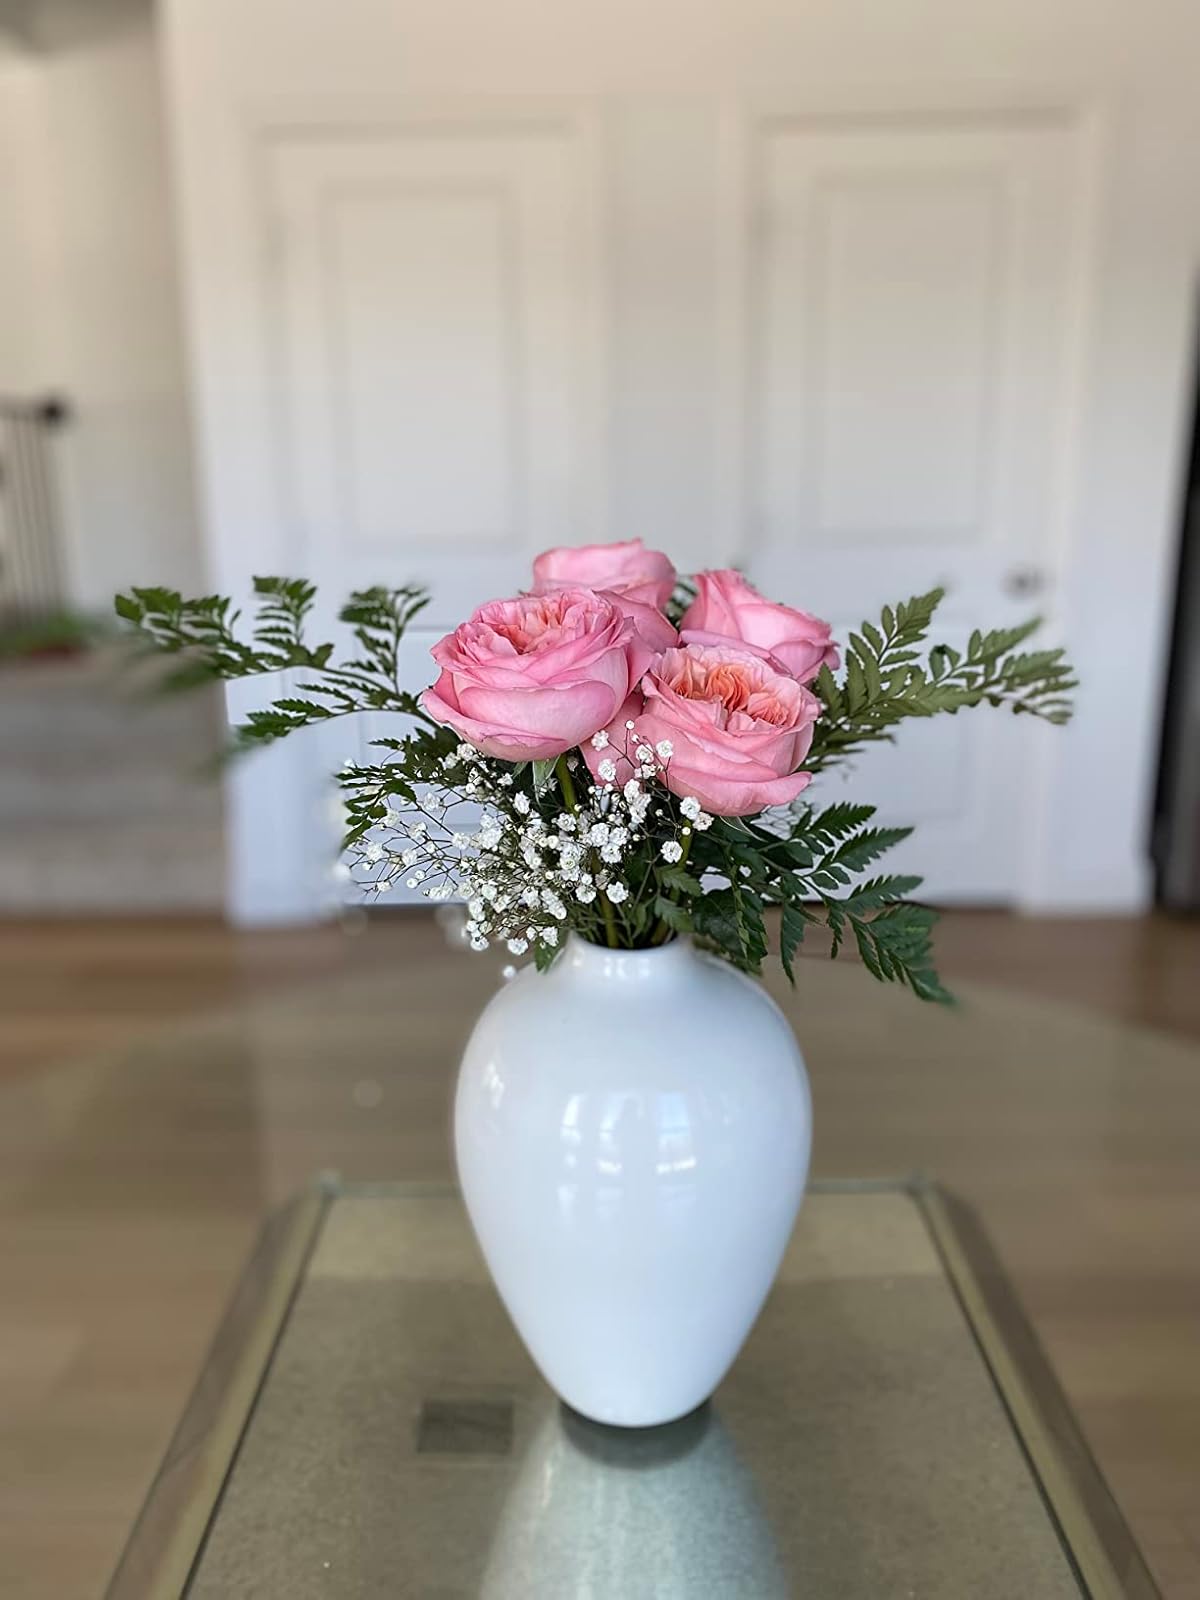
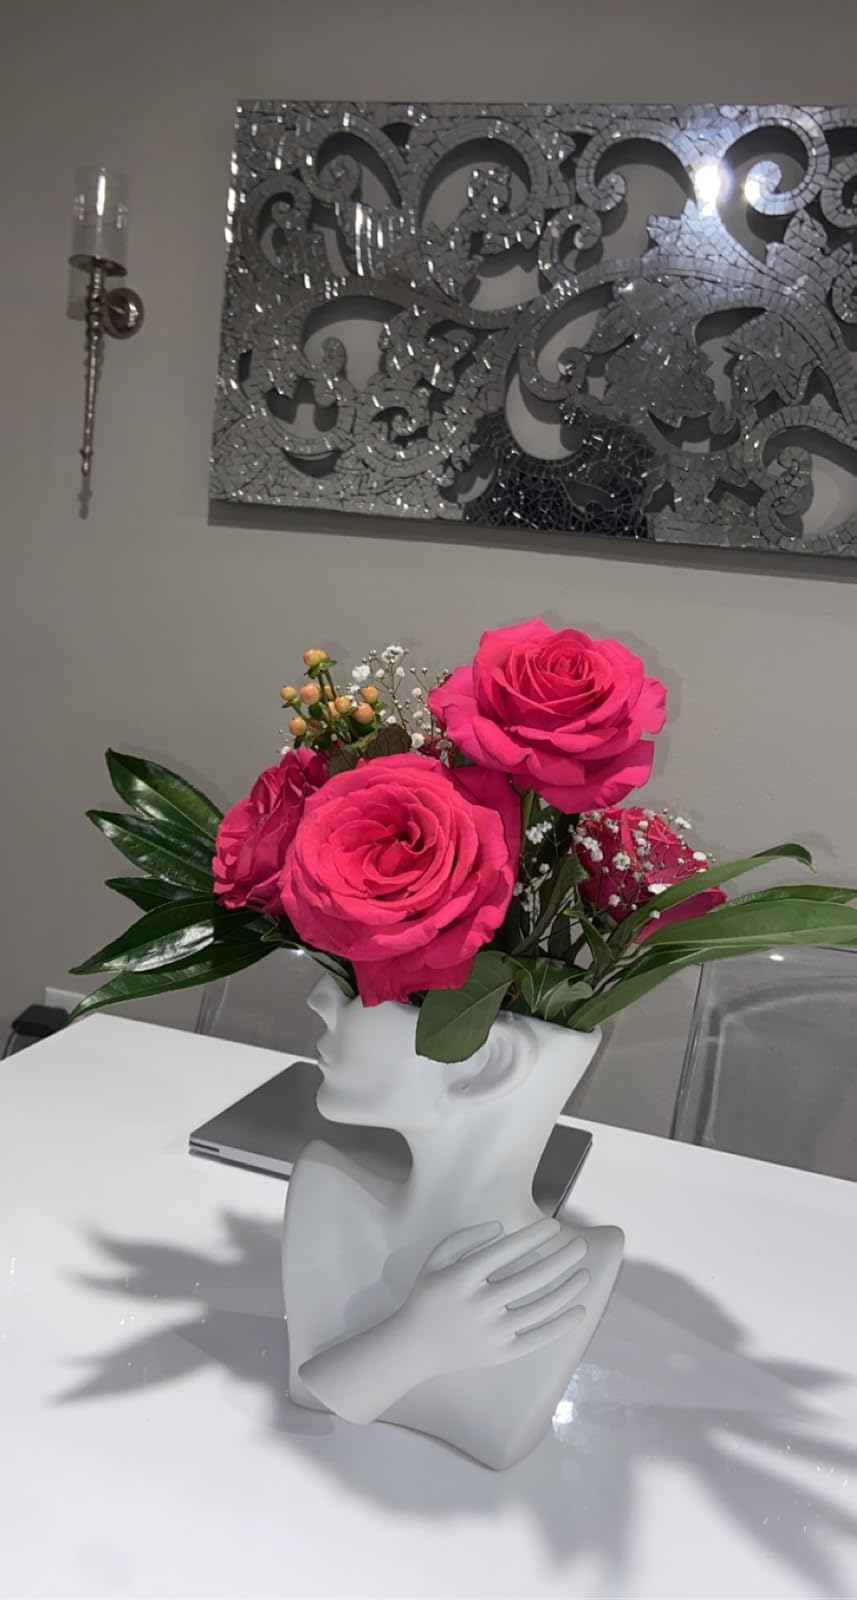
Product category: vase
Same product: no